List of reportedly haunted locations in the United States

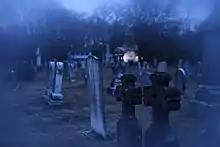
Union Cemetery at night

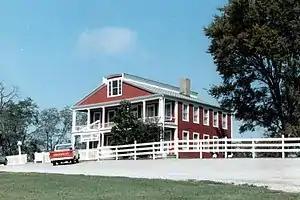
Crenshaw House in Equality, Illinois.

Several sites in Washington are reputedly haunted, including the Capitol Building, the White House, and the Octagon House (1801).